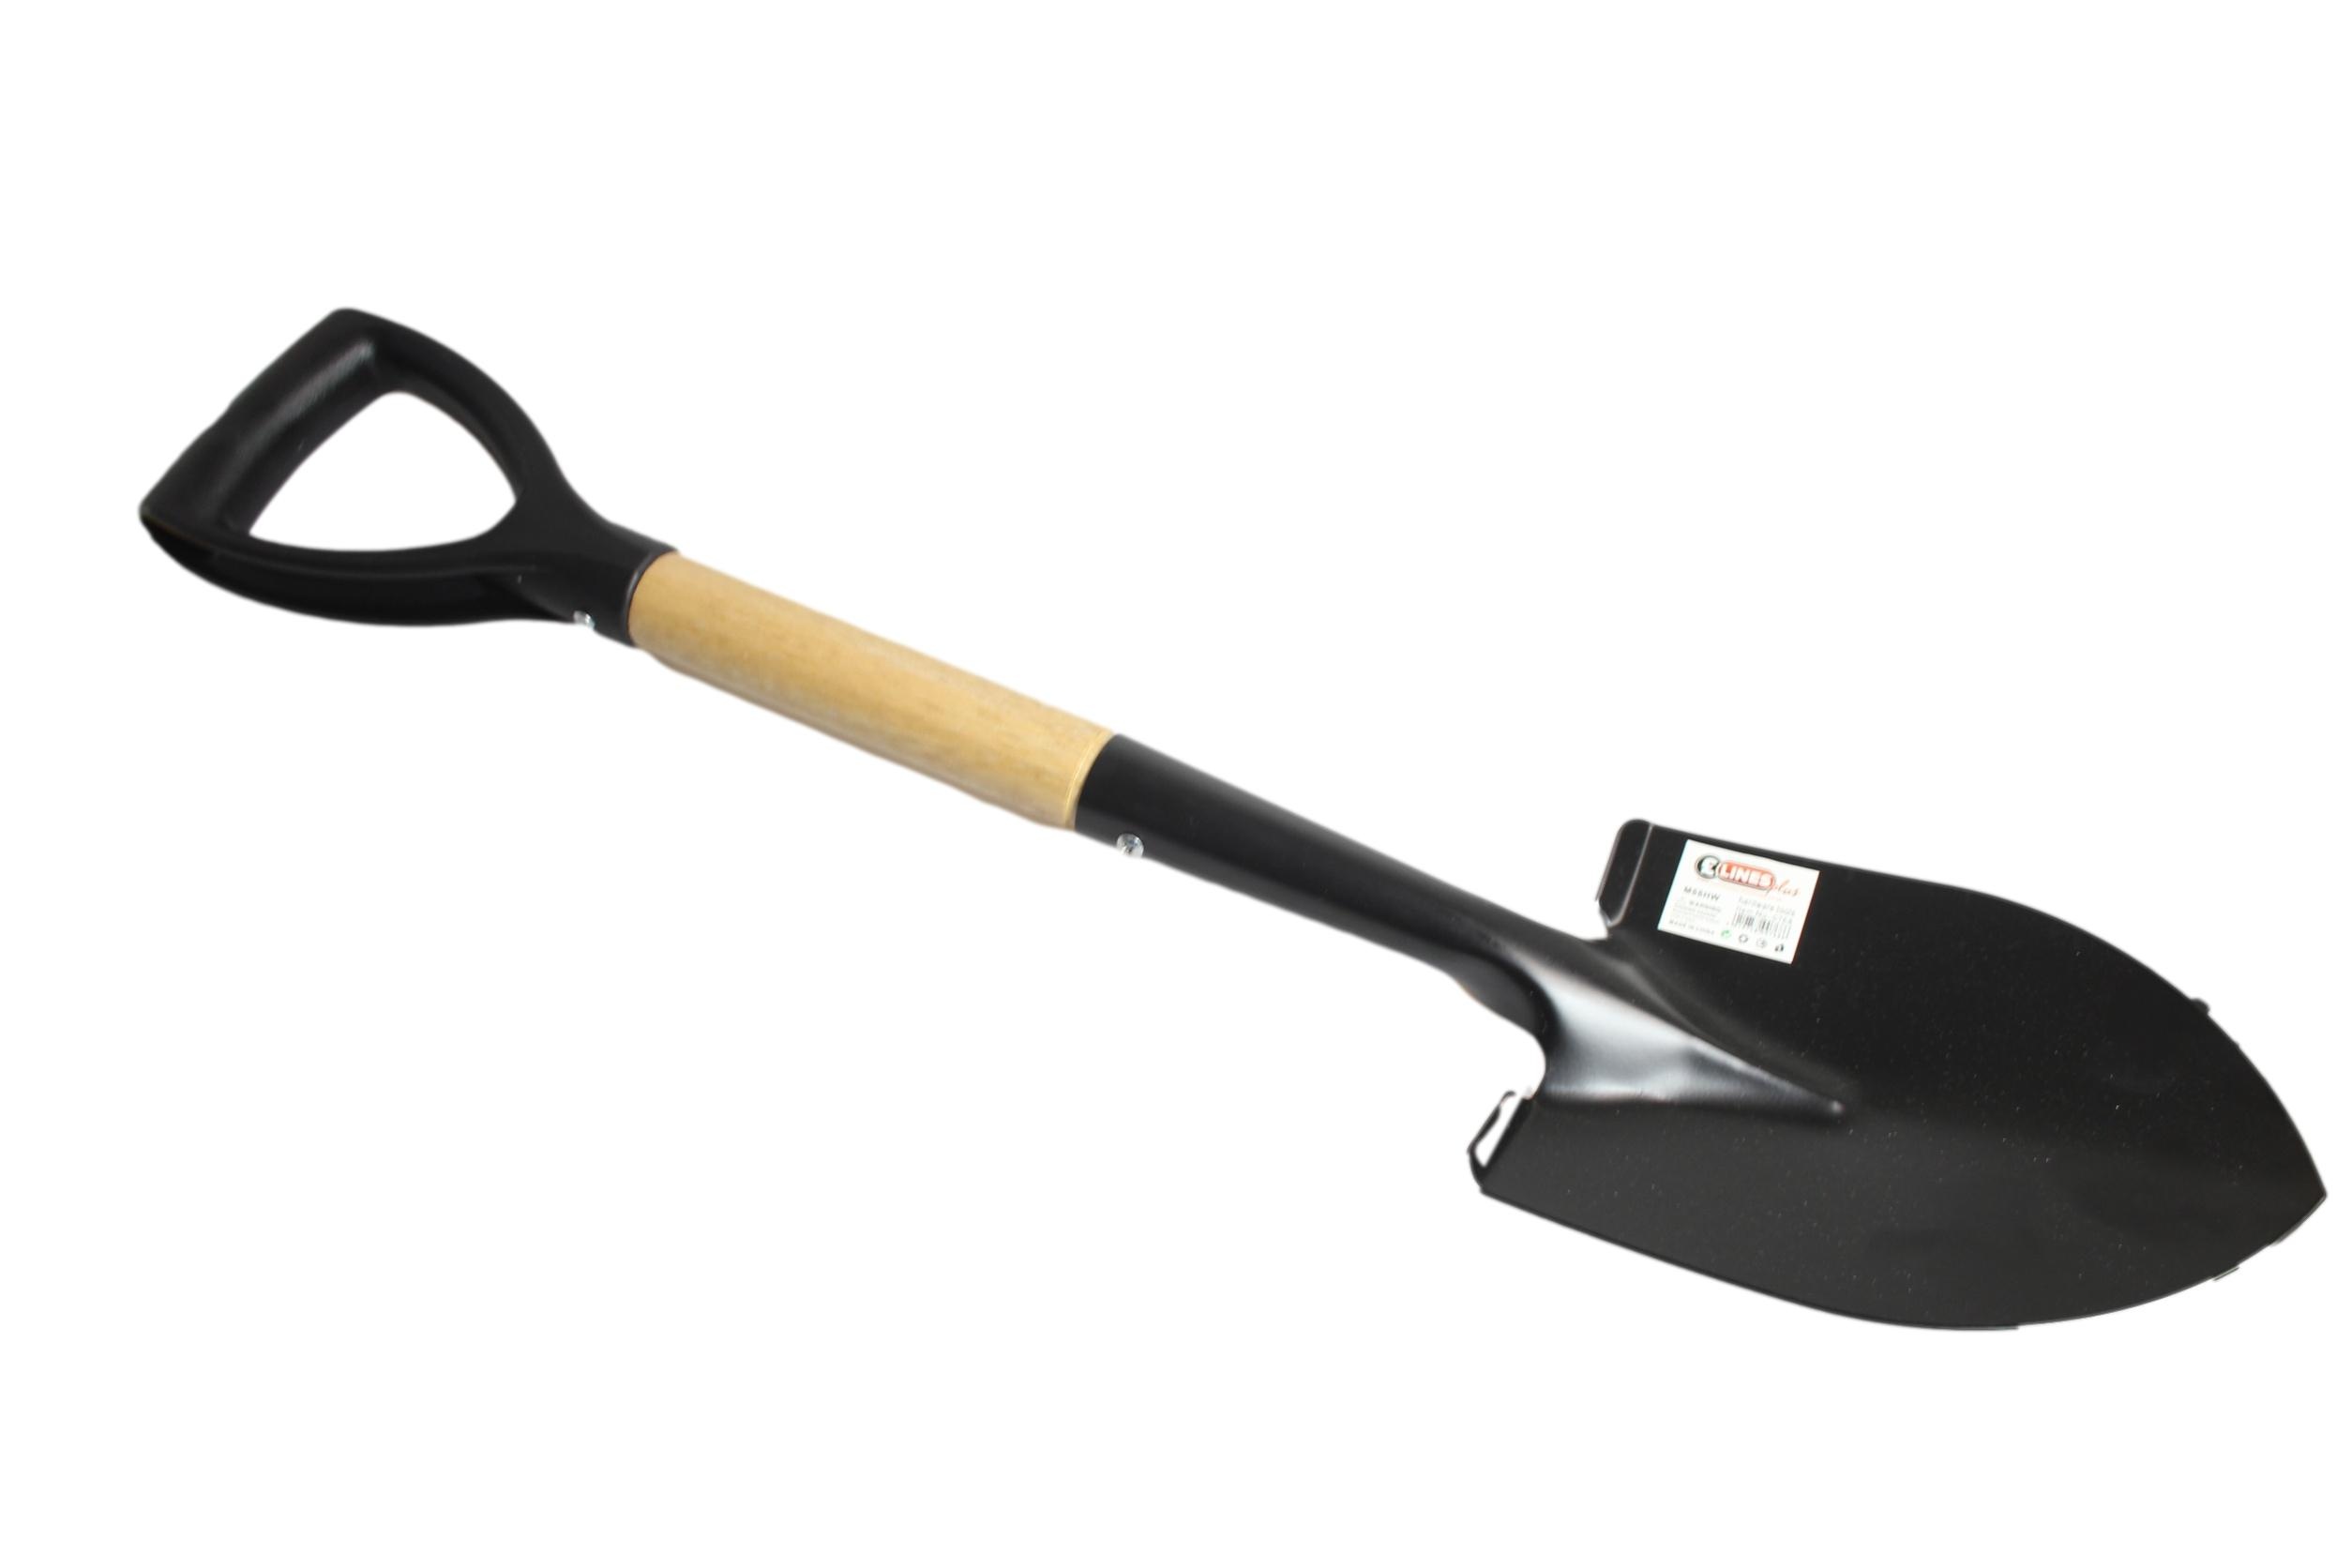
Garden Spade Shovel 68 cm 0768 (Big Parcel Rate)
*** Unless stated, prices are per 1 unit, colours and designs may vary from the photos, sizes given are approximations, stock is subject to availability *** Garden Spade Shovel 68 cm
Brand: MM HOMESTORES
Category: Home & Garden > Lawn & Garden > Gardening > Gardening Tools > Shovels & Spades > Spades